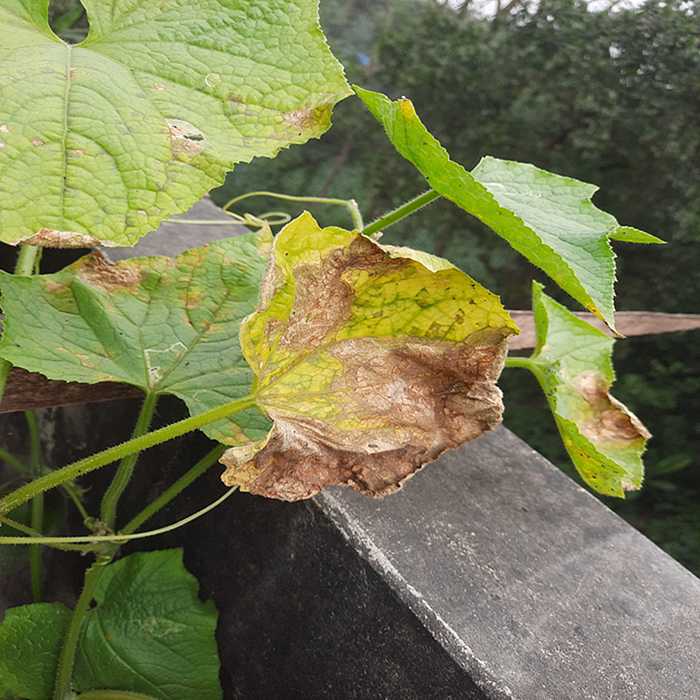
Plant: Cucumber
Label: Anthracnose lesions